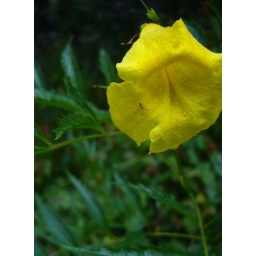
An small Ant in yellow flower